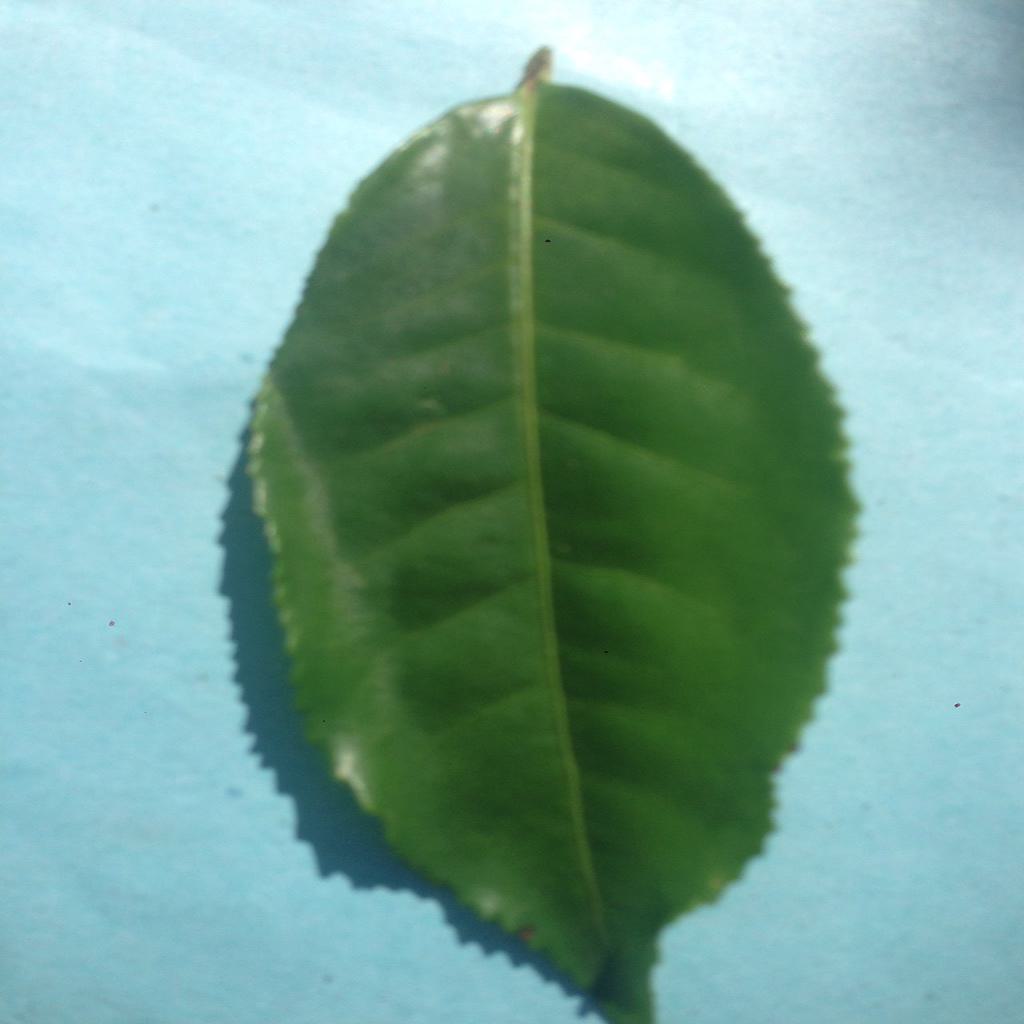
Label: Healthy